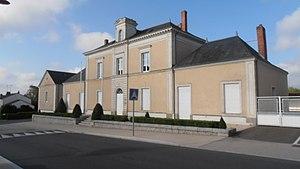
La mairie de Bécon-les-Granits (Maine-et-Loire, France).
Bécon-les-Granits est une commune française située dans le département de Maine-et-Loire, en région Pays de la Loire.